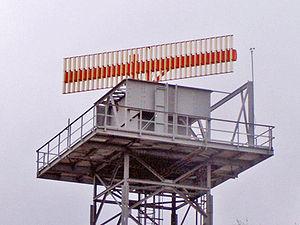
Un radar secondaire, ou SSR, est un dispositif radar de contrôle aérien qui « interroge » le ciel. Le sigle IFF, pour Identification Friend or Foe, désigne un dispositif électronique embarqué développé par les Alliés pendant la Seconde Guerre mondiale permettant, par interrogation radar, d'identifier les aéronefs « amis » ou « ennemis ».